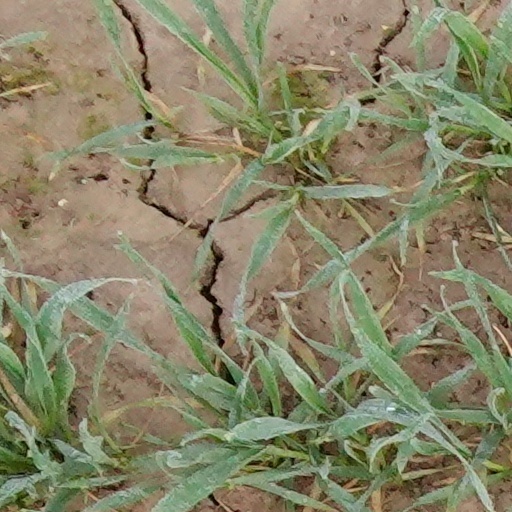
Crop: wheat